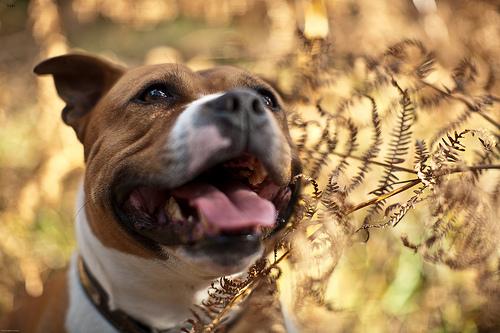
Breed: staffordshire bull terrier